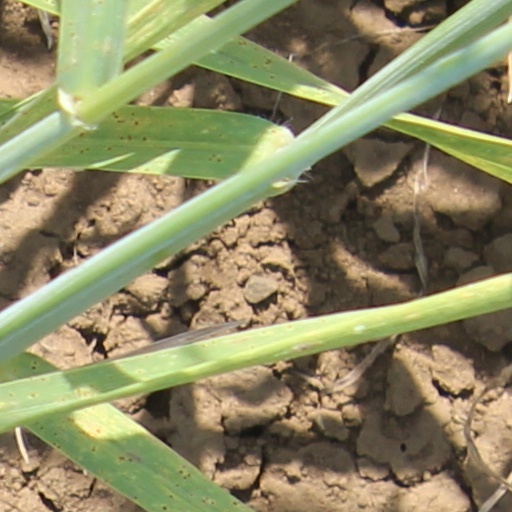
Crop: wheat